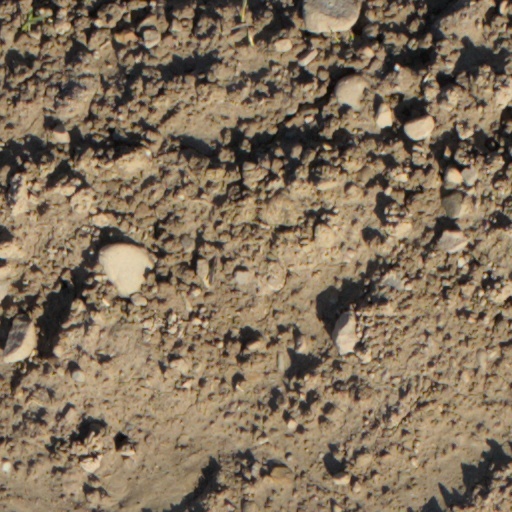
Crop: wheat